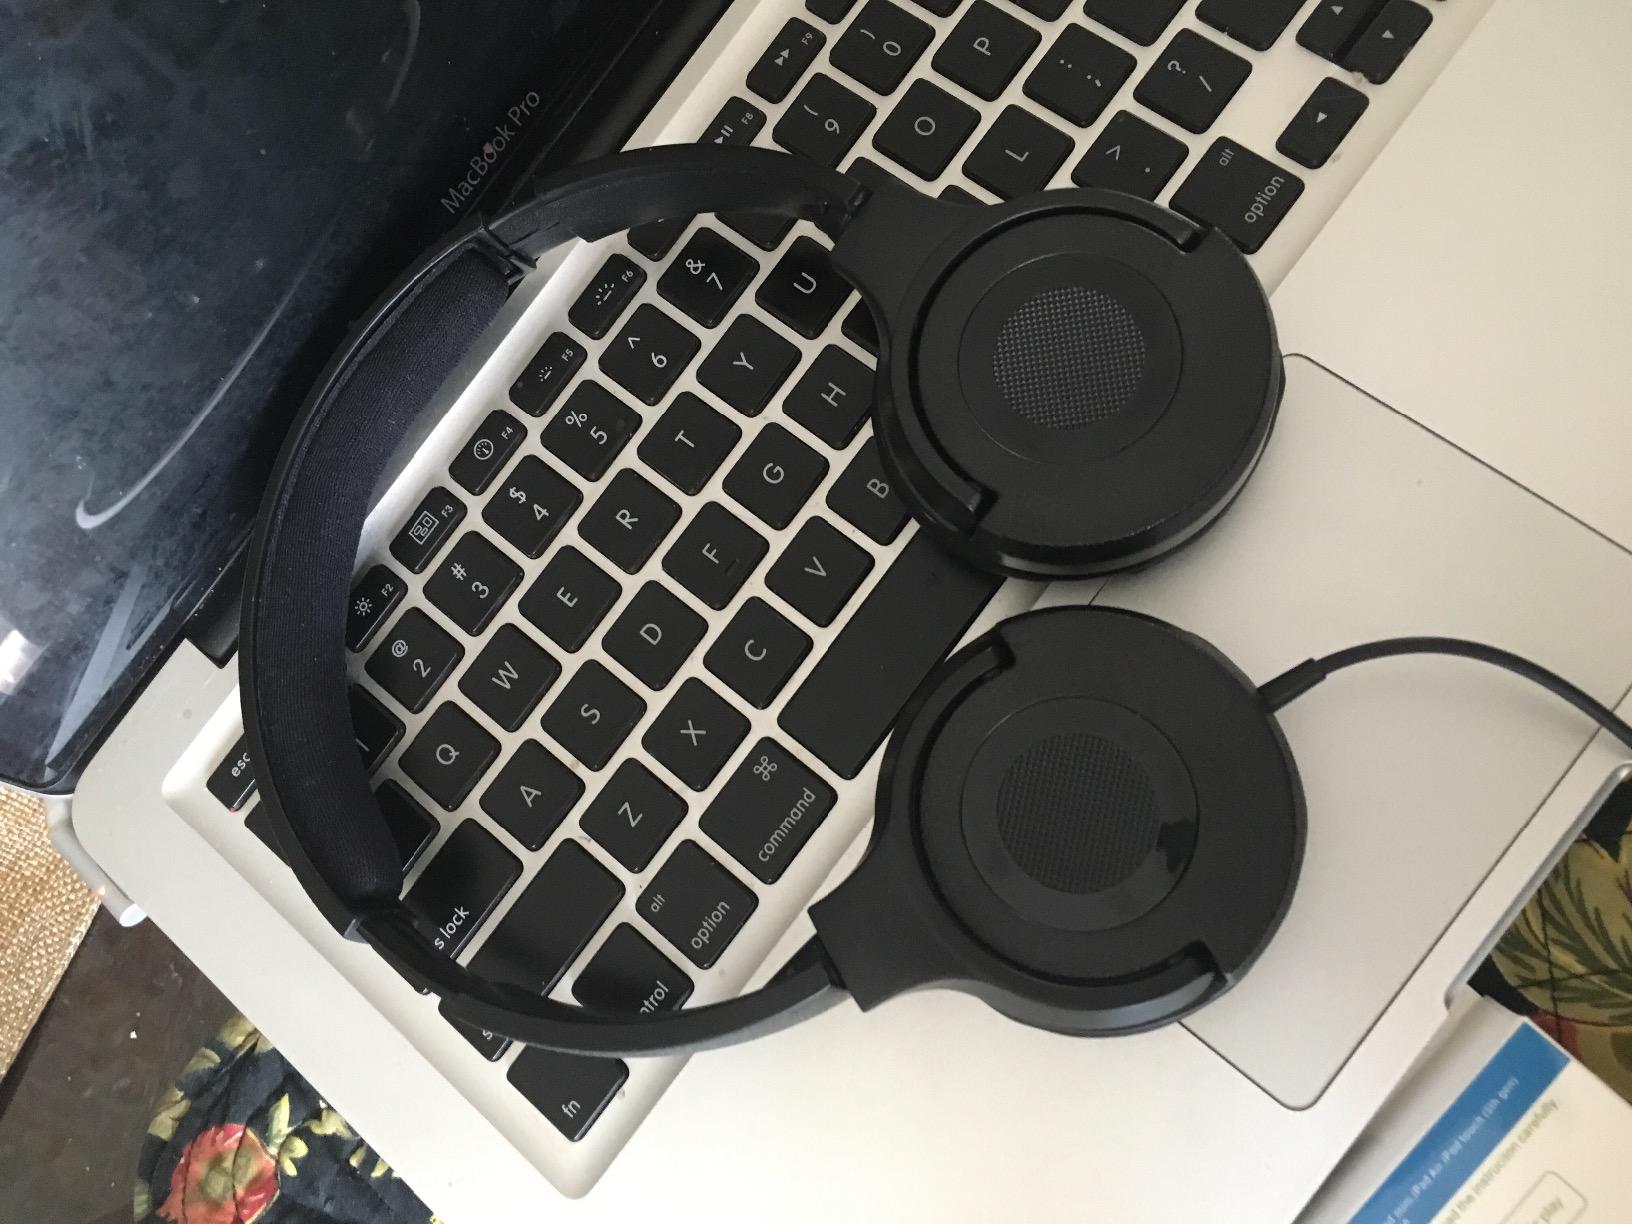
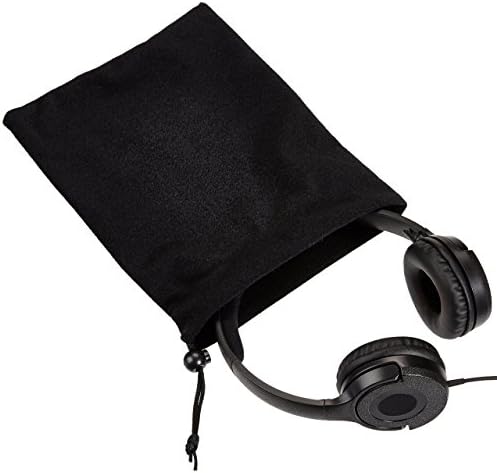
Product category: headphones
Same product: yes